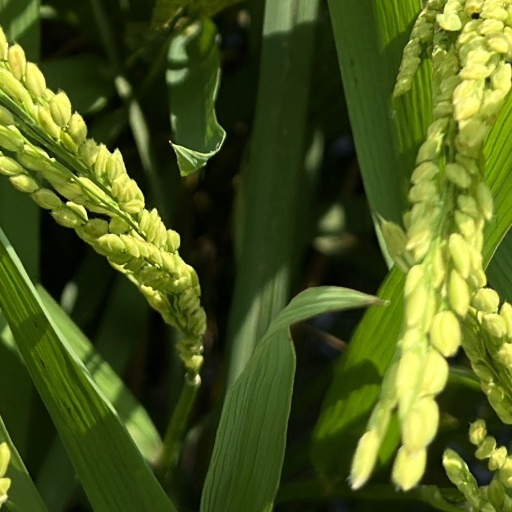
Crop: rice